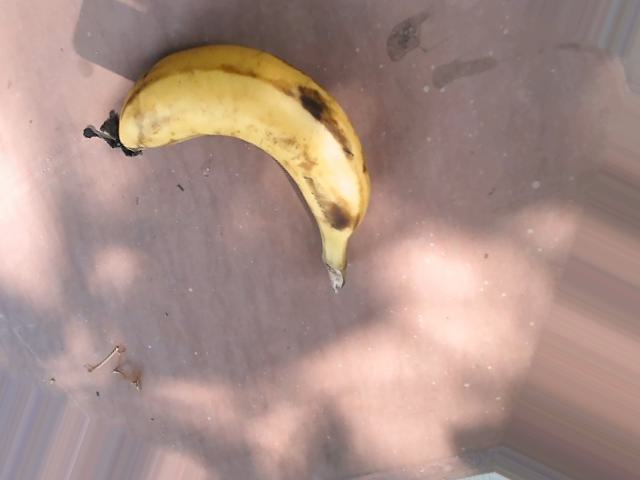
Label: Ripe_Banana